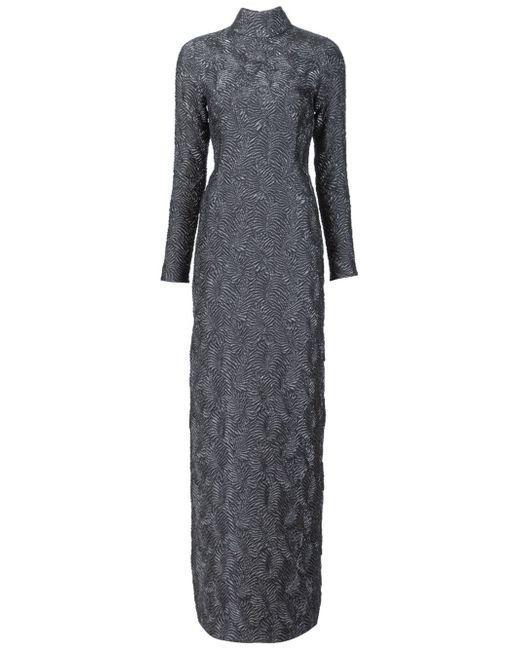
Graues langes Damenkleid mit langen Ärmeln